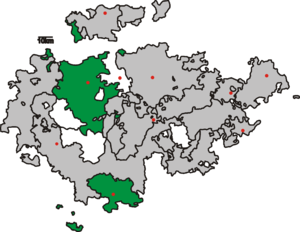
Sachsen-Coburg og Gotha (land)
Hertugdømmene Sachsen-Coburg og Sachsen-Gotha (de grønne områder)
Sachsen-Coburg og Gotha var navnet på de to tyske hertugdømmer Sachsen-Coburg og Sachsen-Gotha, der dannede en personalunion fra 1826 til 1918. I 1920 blev Gotha en del af Thüringen, mens Coburg blev en del af Bayern.